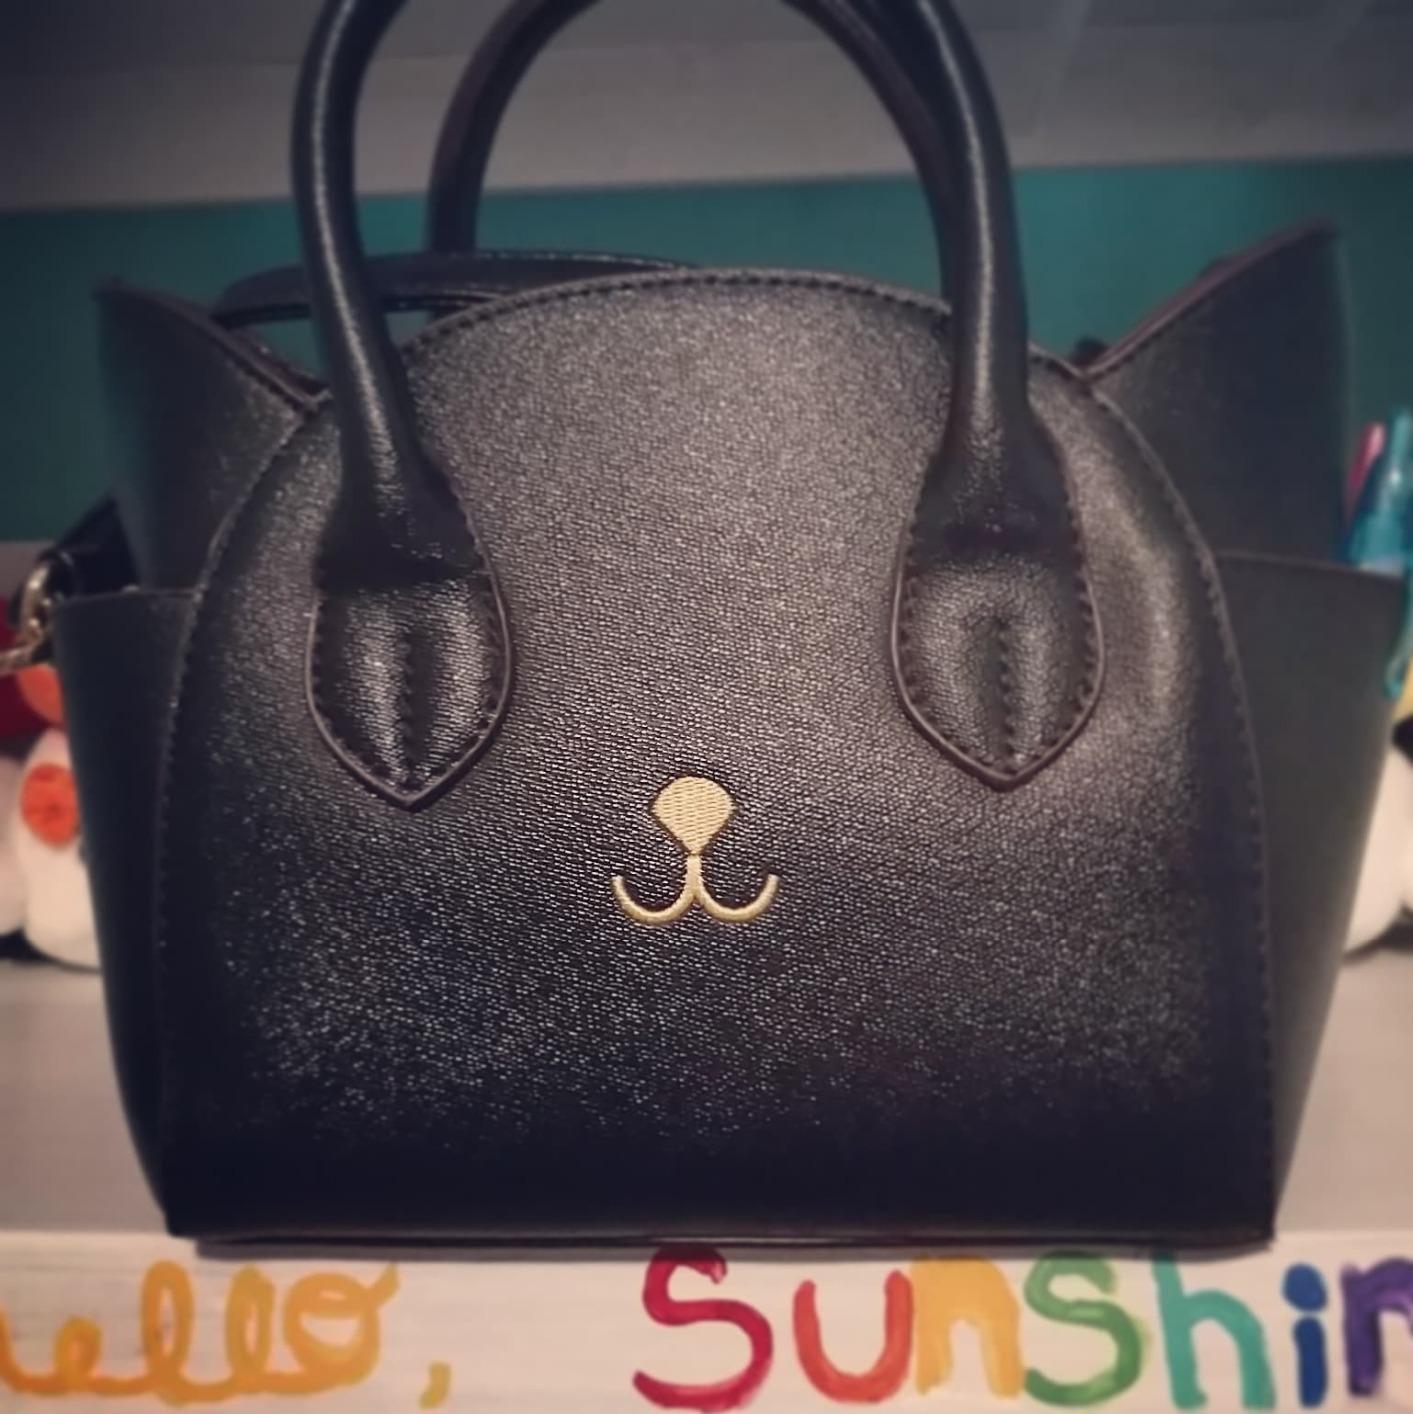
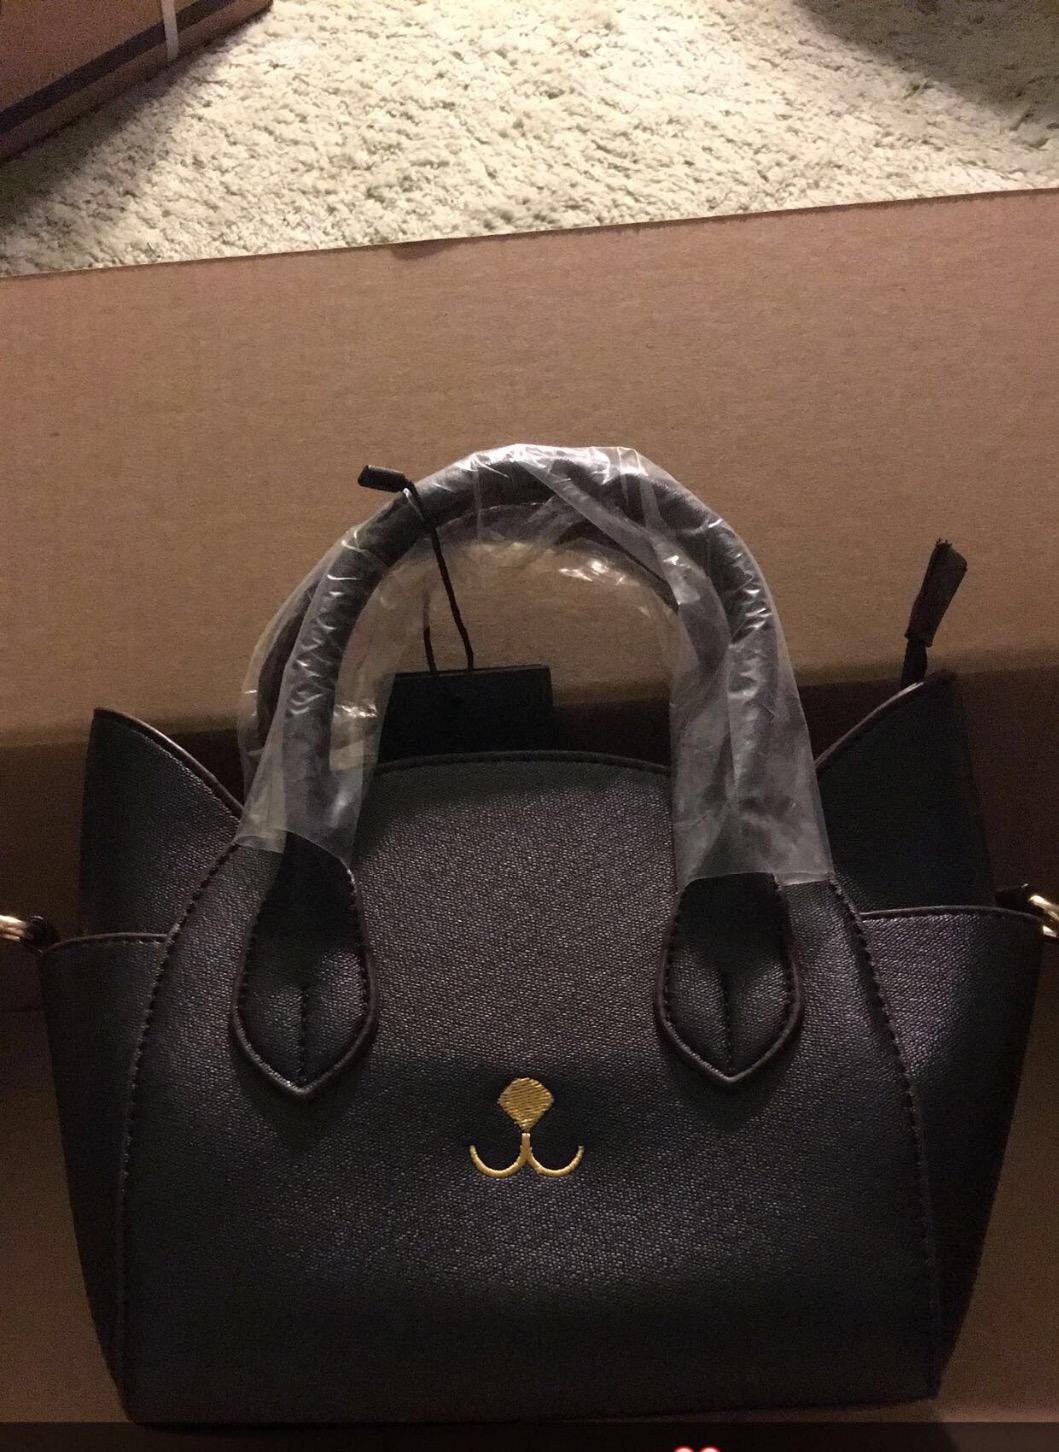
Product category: accessories_handbag
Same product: yes